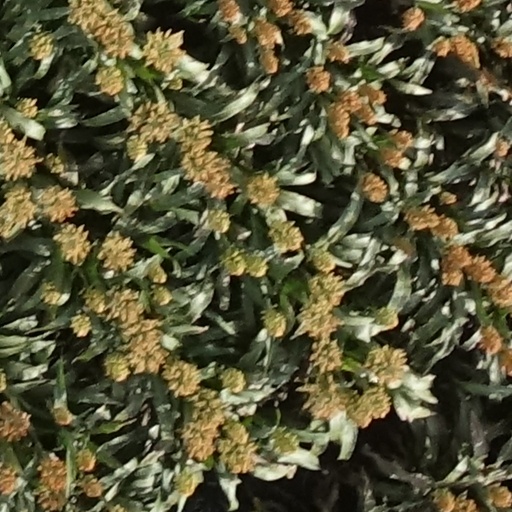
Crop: sorghum